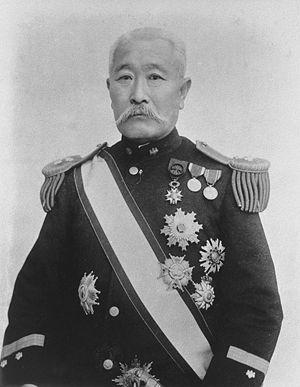
La position de gouverneur-général de Corée 朝鮮總督 exista pendant l'occupation japonaise du pays de 1910 à 1945.
Le résident-général de Corée est le représentant de l'Empire du Japon, au début de sa colonisation de la Corée, lorsque celle-ci est un protectorat japonais.
Le vicomte Sone Arasuke, né le 20 février 1849 dans le domaine de Chōshū au Japon et décédé à l'âge de 61 ans le 13 septembre 1910, est un homme politique et diplomate japonais qui fut le second résident-général de Corée.